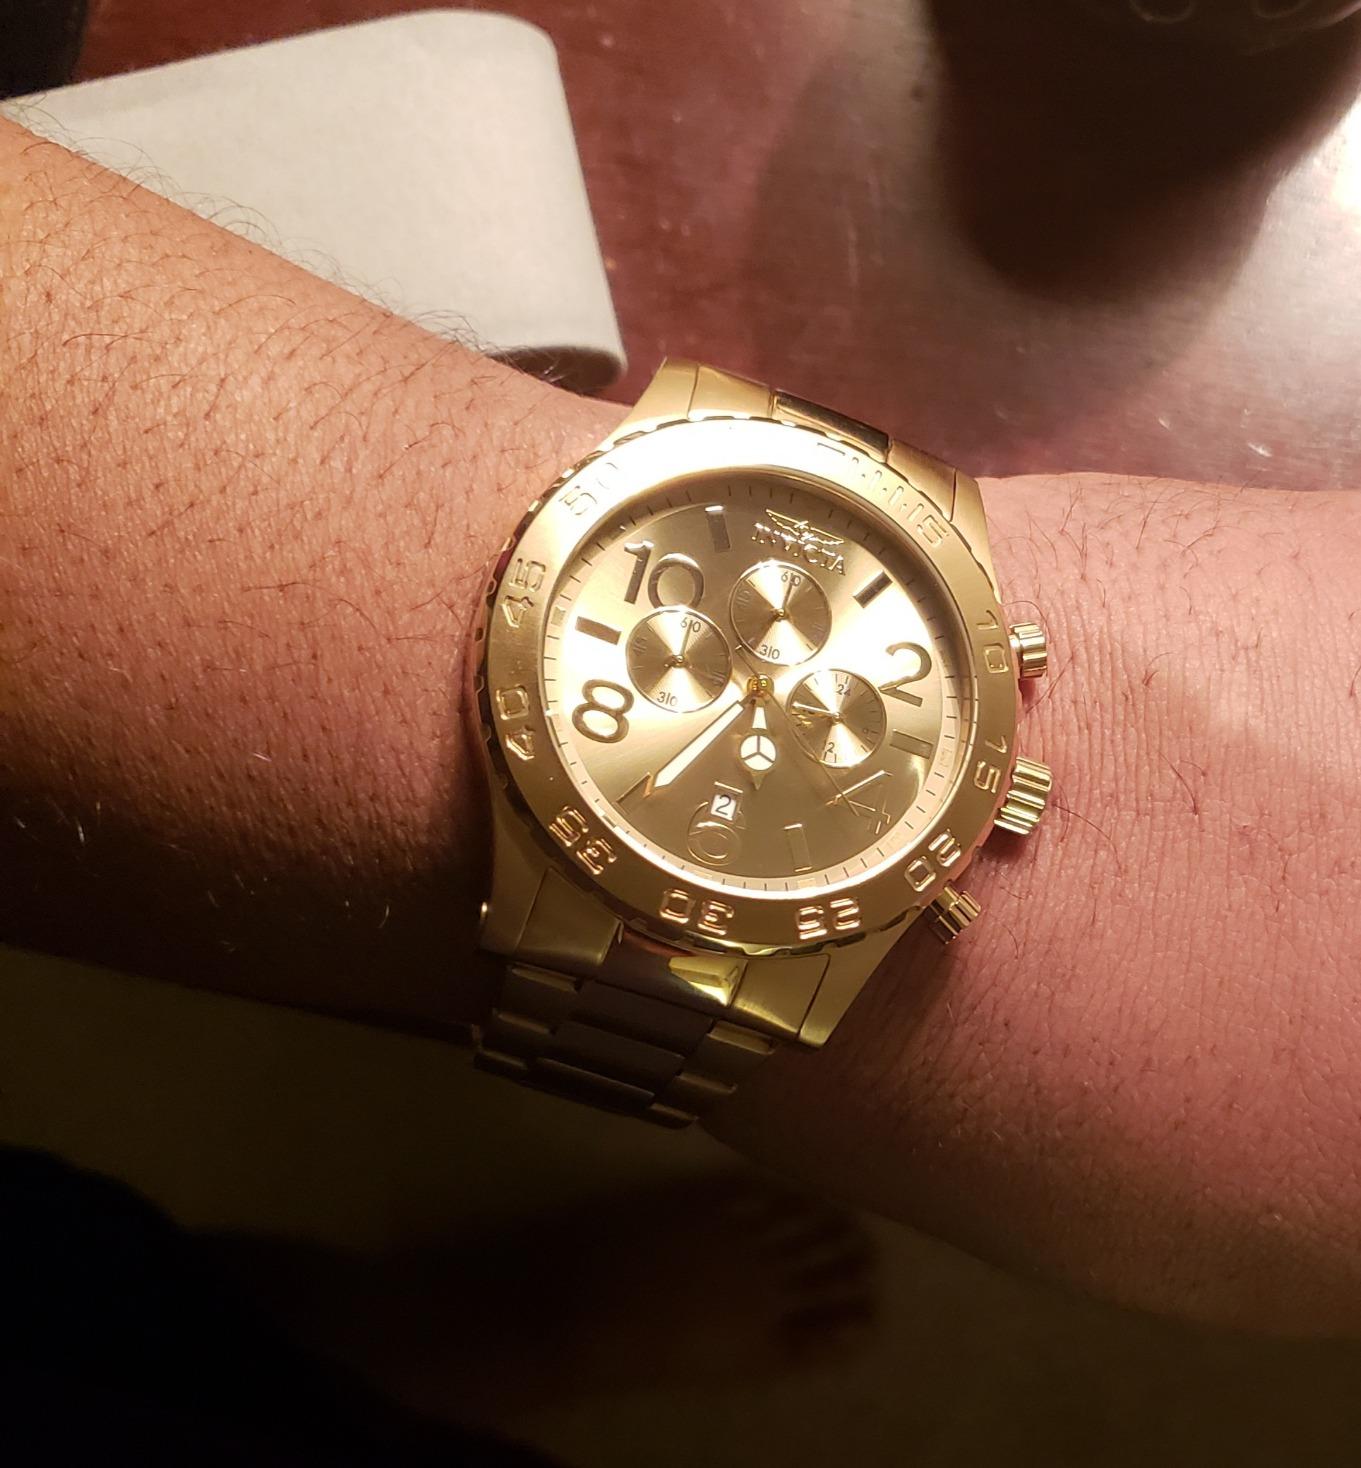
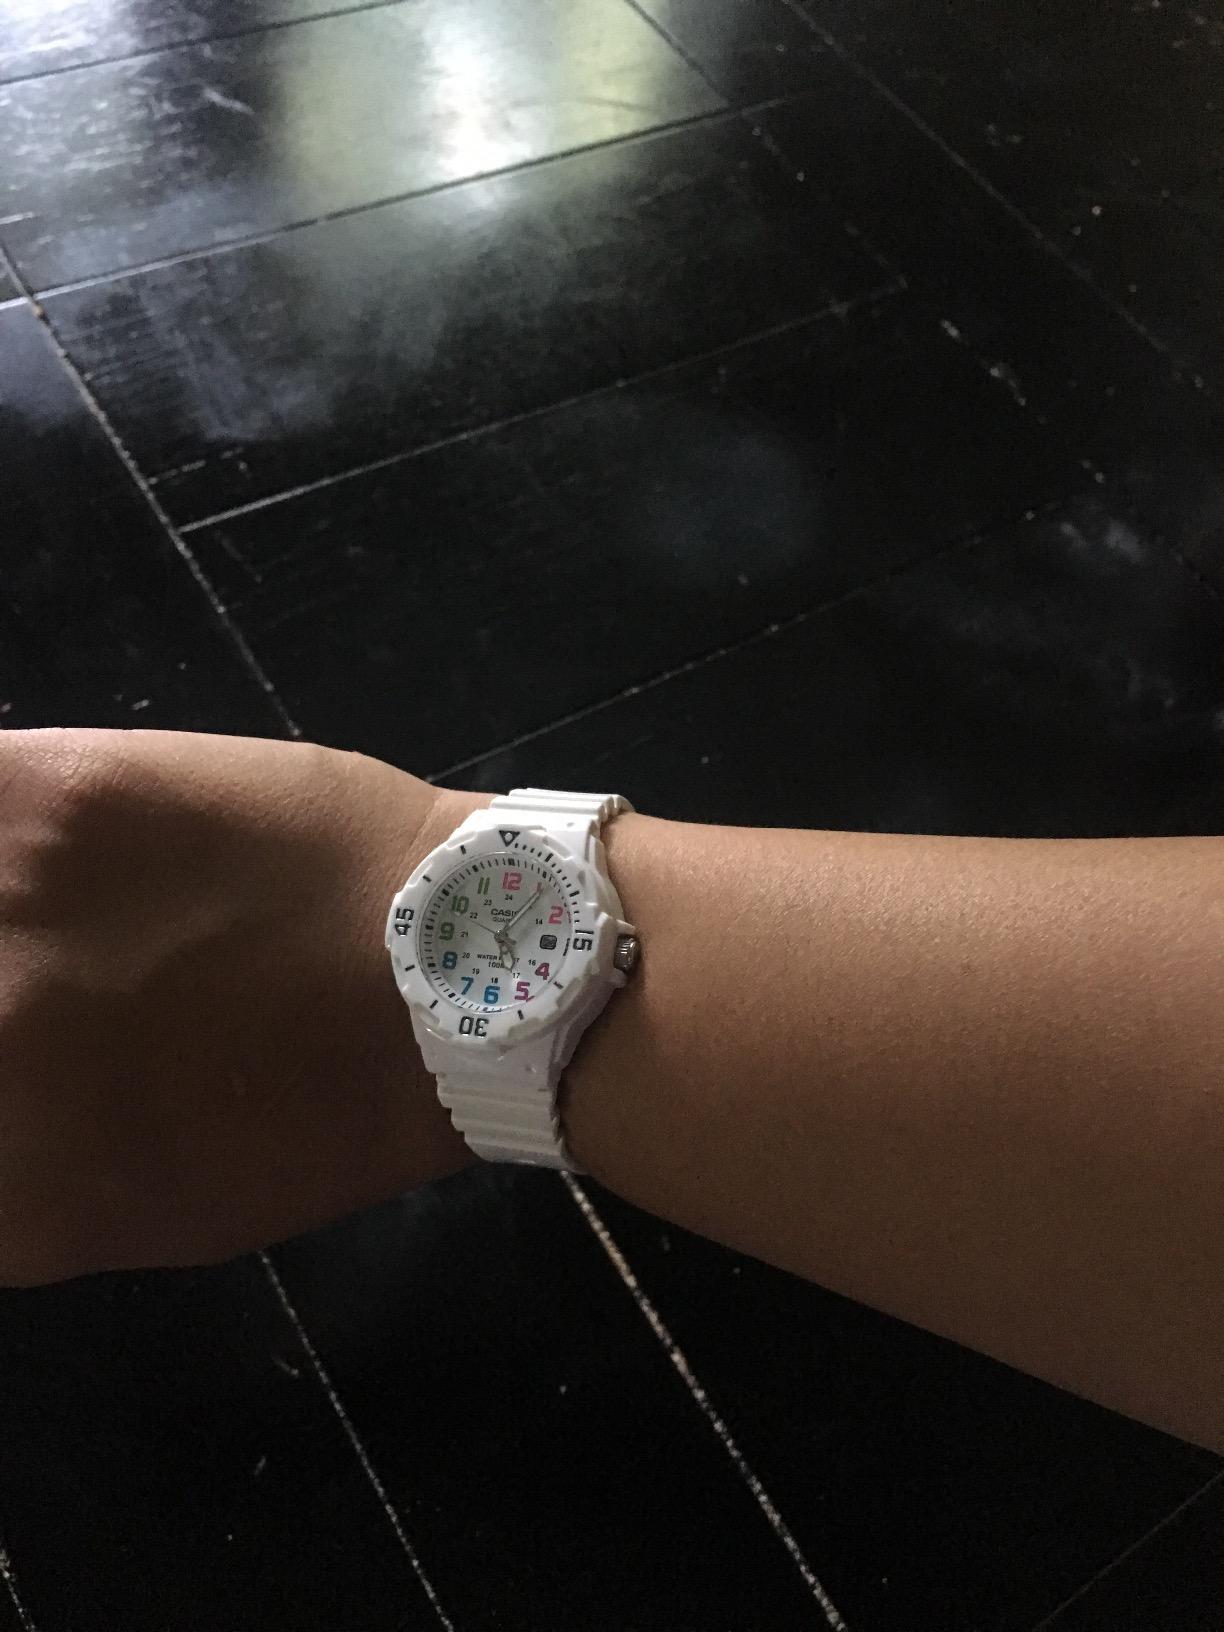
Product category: accessories_watch
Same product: no